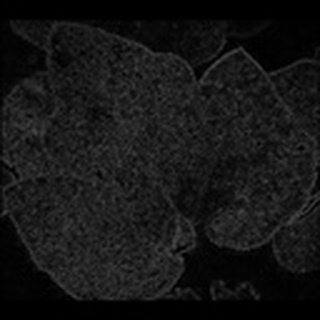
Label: cotton_powdery_mildew